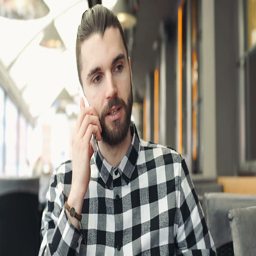
handsome man looks worried while talking on cellphone in the cafe